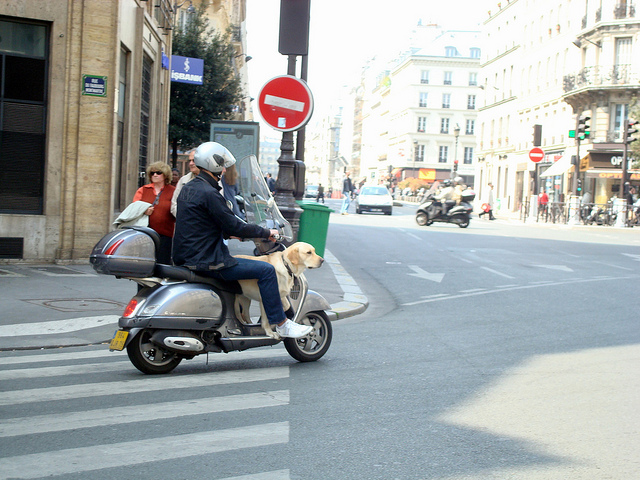
user: Given an image and a question. Answer the question in a short answer. Question: What country is that sign used in? Short Answer:
assistant: england